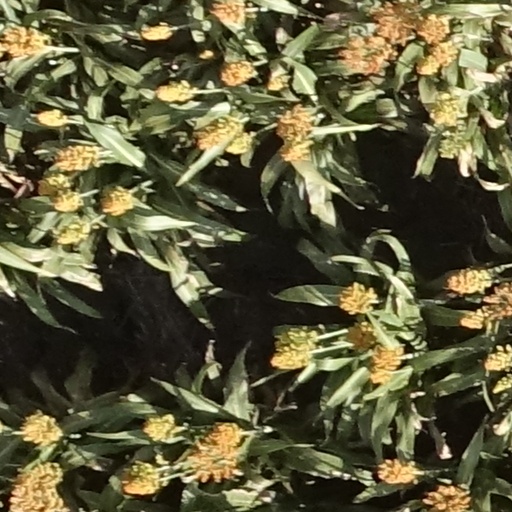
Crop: sorghum